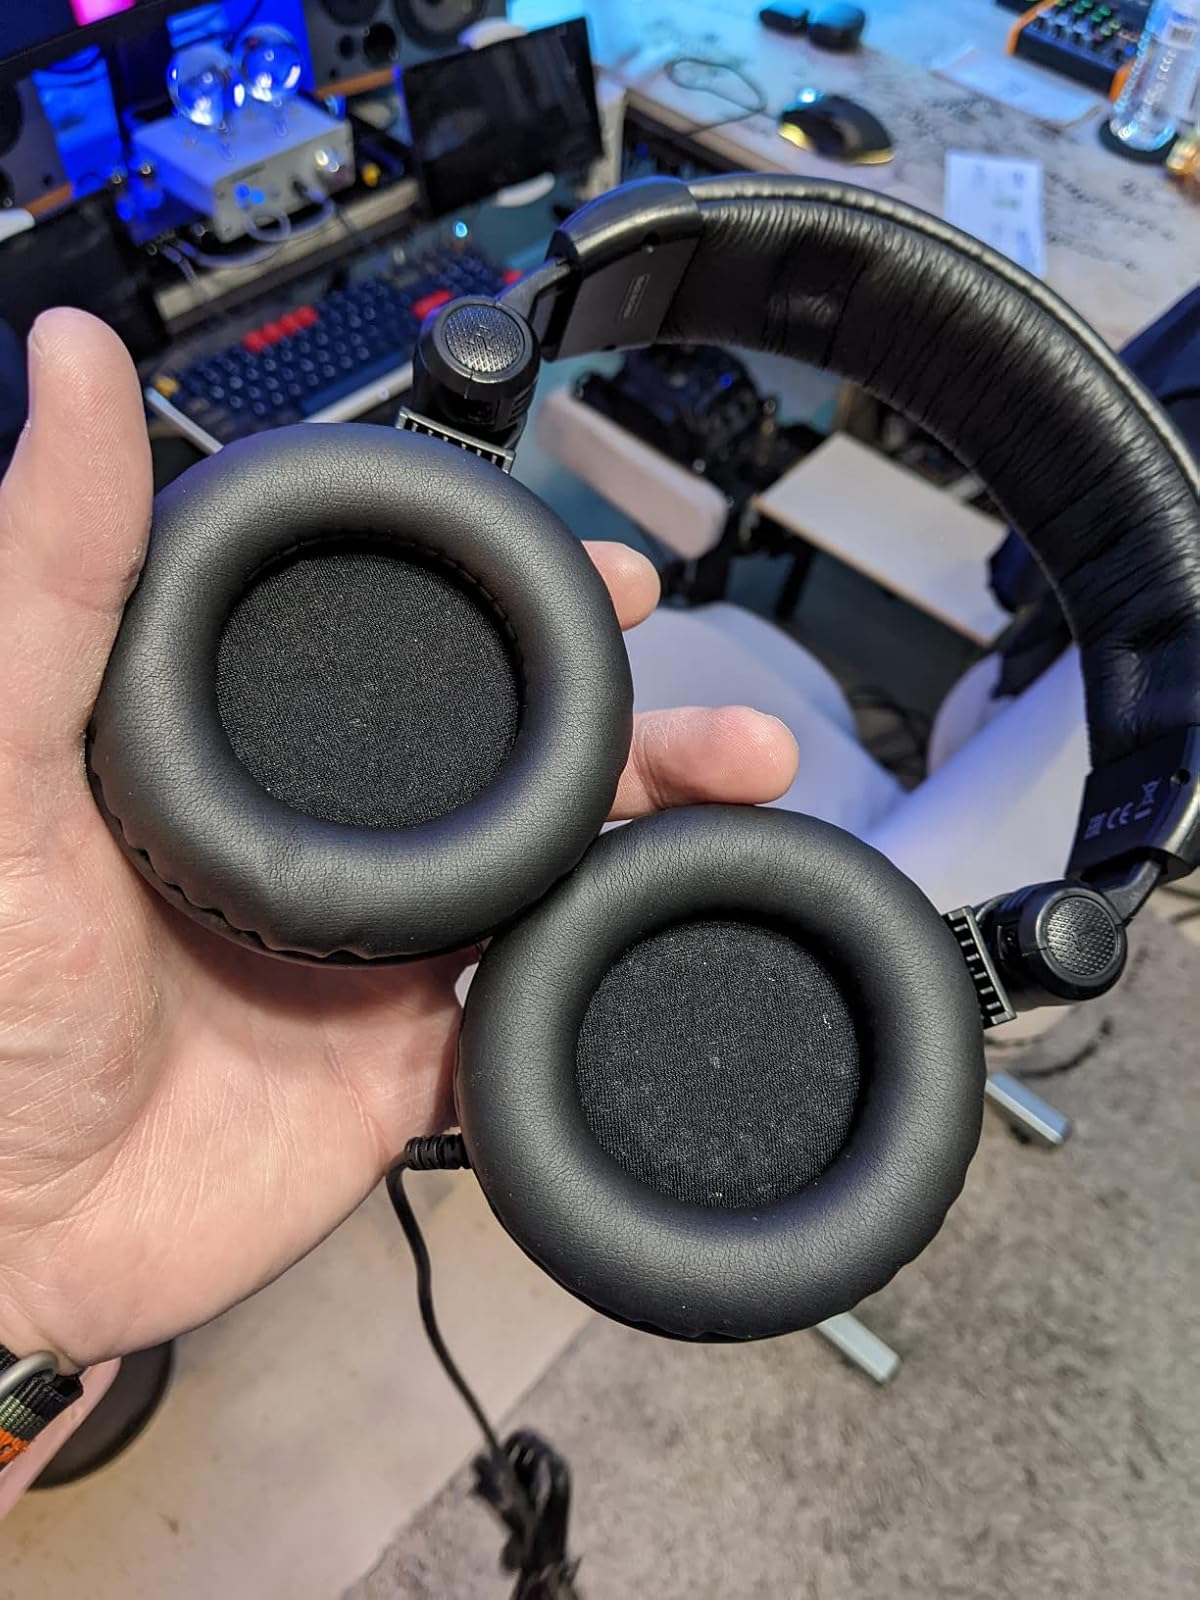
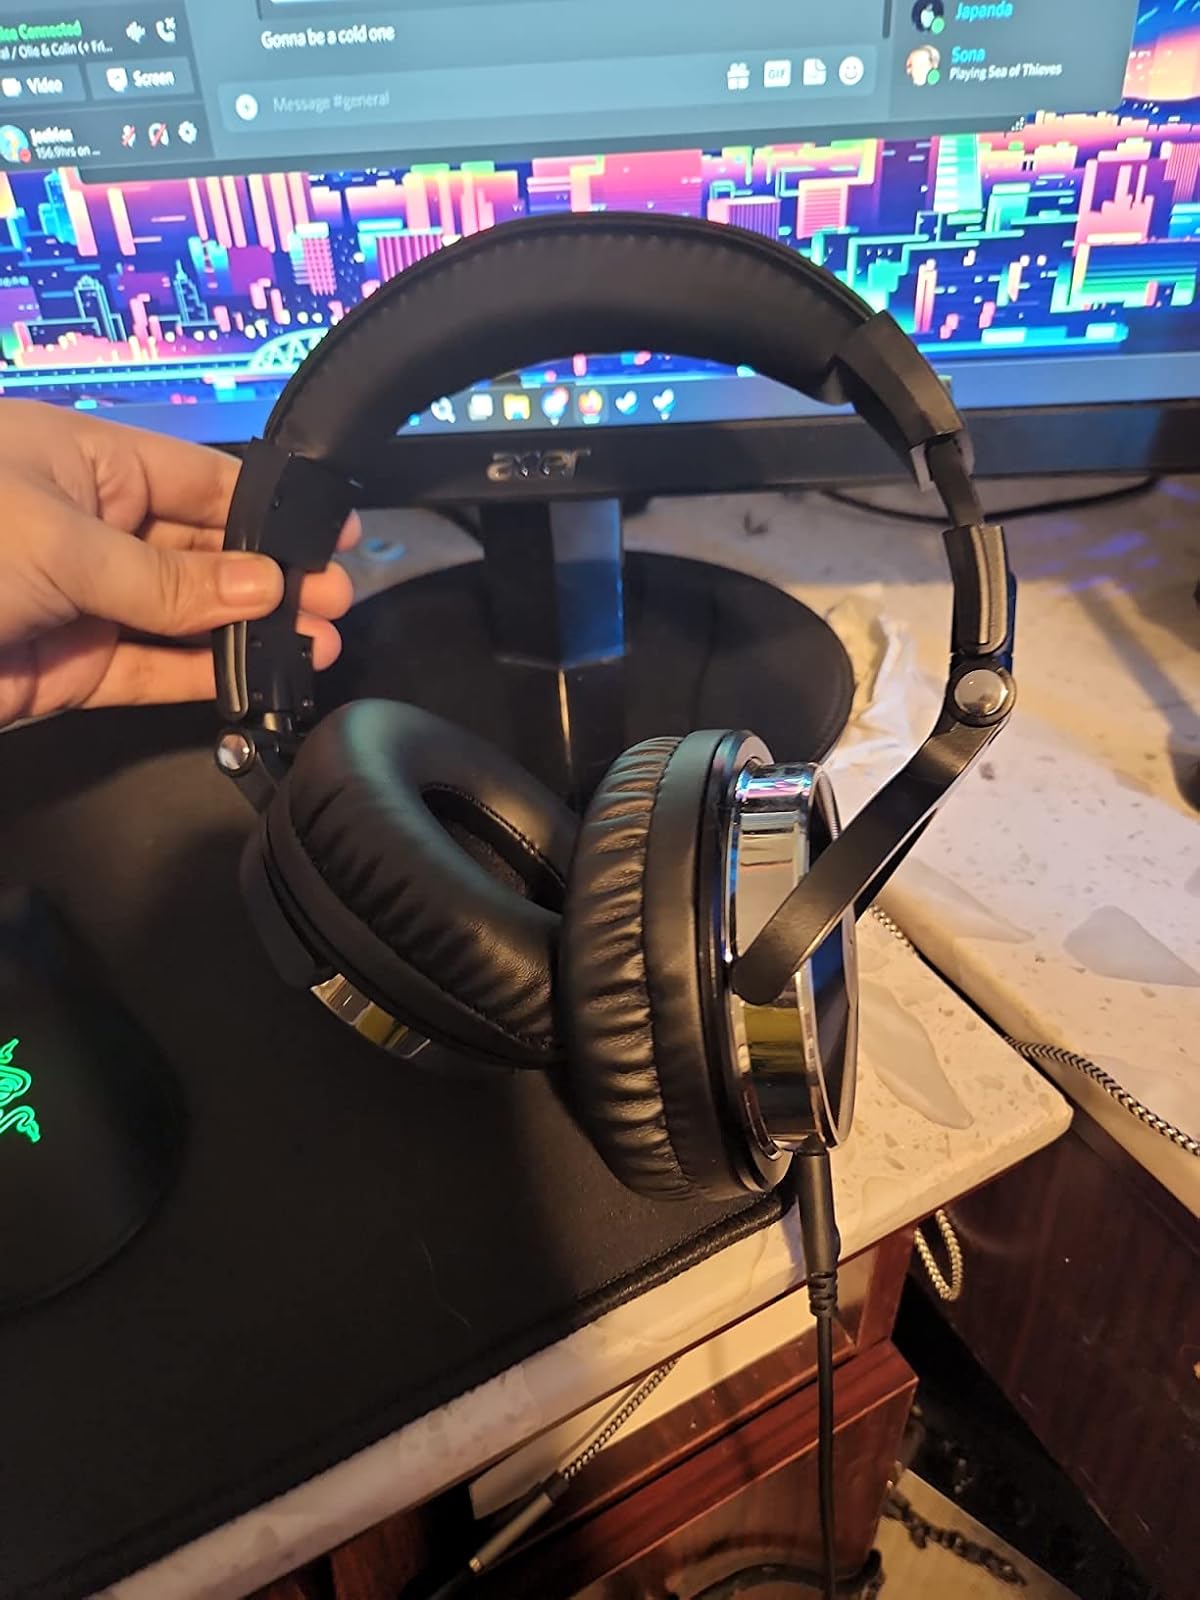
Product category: headphones
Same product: no